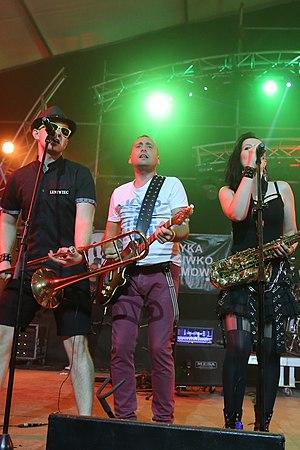
Leniwiec au Przystanek Woodstock de 2017.